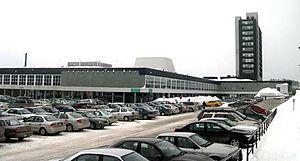
Cégep de Jonquière Pavillon Arguin cliché d'hiver
Jonquière est un des trois arrondissements urbains de la ville de Saguenay, au Québec. Produit des réorganisations municipales québécoises de 2002, l'arrondissement englobe le territoire de l'ancienne ville de Jonquière et des municipalités de Shipshaw, d'Arvida et de Lac-Kénogami. Parallèlement, le nom fait aussi référence à un secteur de l'arrondissement dont le territoire est coextensif avec celui de l'ancienne ville.